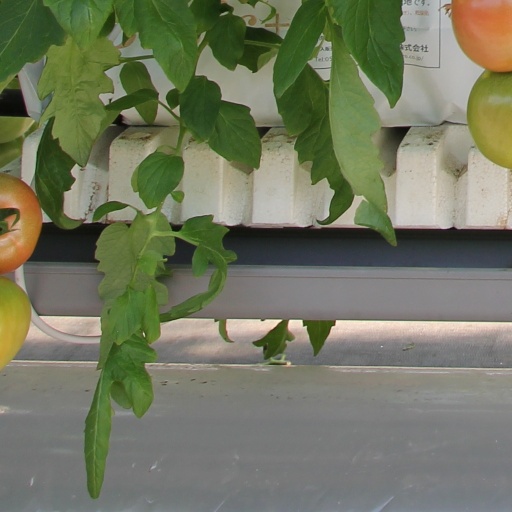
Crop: tomato